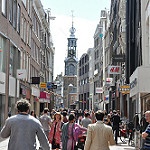
Label: street